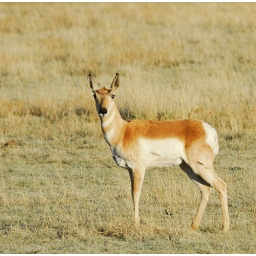
near the highway outside Cimarron. they were almost as prevalent as rabbits out there. but they usually bolt as soon as the car stops.